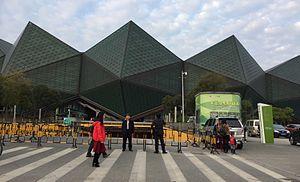
Le stade du centre sportif universitaire de Shenzhen aussi connu comme le stade du centre sportif de l'Universiade de Shenzhen, est un stade omnisports pouvant abriter 60 334 spectateurs situé à Shenzhen en Chine. Le stade est inauguré pour l'Universiade d'été de 2011.